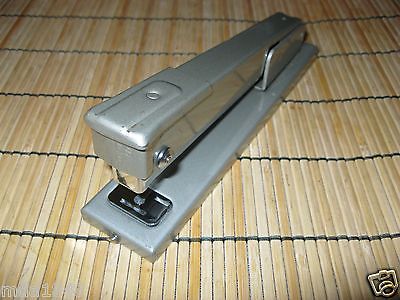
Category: stapler